Louis Lambert (novel)

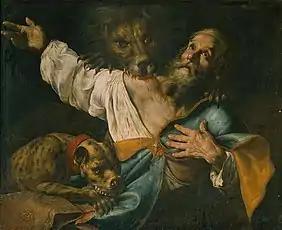
The ability of Christian martyrs – like Ignatius of Antioch, eaten by lions – to escape suffering through faith is described by Louis Lambert as proof of his "Treatise on the Will".

The religious theme later appears in passages relating to angels. Discussing the contents of Swedenborg's "Heaven and Hell", Lambert tries to convince the narrator of the existence of angels, described as "an individual in whom the inner being conquers the outer being". The boy genius himself is seen as an example of this process: his physical body withers and sickens, while his spiritual enlightenment expands, reaching its apex with his comment to the narrator: "The angels are white." Pauline, meanwhile, is described as "the angel" and "Angel-woman". Their parallel angelic states merge into what critic Charles Affron calls "a kind of perfect marriage, a spiritual bond that traverses this world and the next". Balzac later returned to the question of angels in other works of the "Études philosophiques", particularly "Séraphîta".